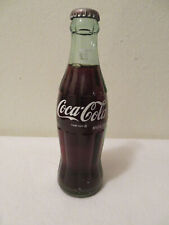
Label: glass